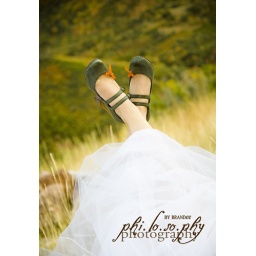
It's very true....you can tell a lot about a person by what shoes they wear...Jess, now she has character!